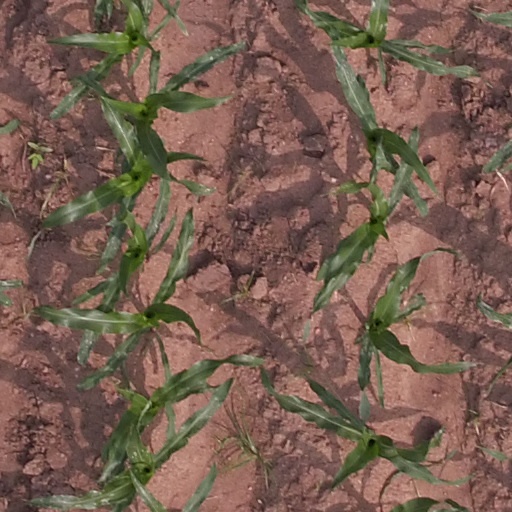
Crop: maize; corn